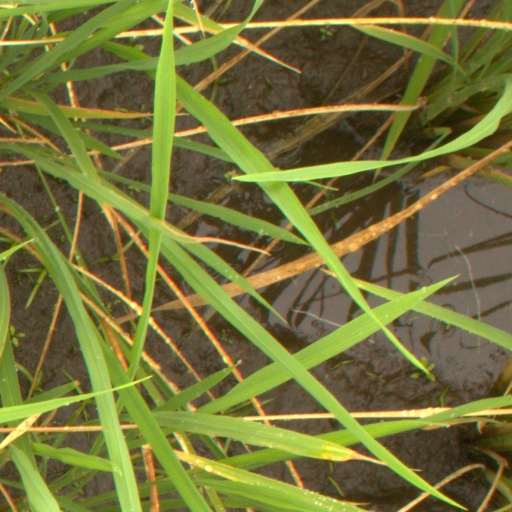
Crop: rice